Qashliq

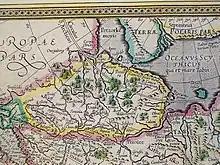
"Sibier", the region and the city, can be seen on this map by Gerhard Mercator (published 1595), positioned on a left tributary of the Ob River. Mercator places Sibir correctly at about 58° northern latitude, but somewhat too much to the west.

Qashliq, Isker or Sibir was a medieval (14th–16th century) Siberian Tatar fortress, in the 16th century the capital of the Khanate of Sibir, located on the right bank of the Irtysh River at its confluence with the "Sibirka" rivulet, some 17 km from the modern city of Tobolsk. The fortress is first mentioned in Russian sources of the 14th century.